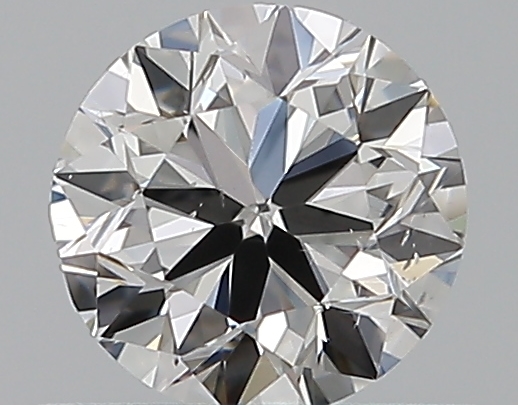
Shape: round
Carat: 0.5
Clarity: VS2
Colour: F
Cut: VG
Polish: EX
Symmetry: GD
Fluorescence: N
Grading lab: GIA
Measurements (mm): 4.96 x 5.02 x 3.13